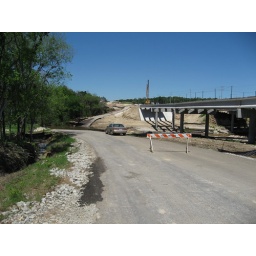
The Old and the New: Low water crossing about to be superseded by new toll road in Central Texas